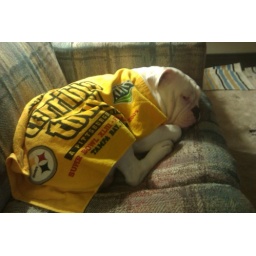
Wendell sleeping coverd by a terrible towel